Flags and emblems of Majapahit

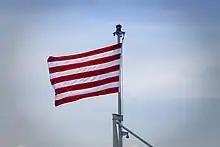
Derivative from the colors of the royal flag of the Majapahit is still used as jack of the Indonesian Navy

The red and white banner is recorded in the Kudadu inscription dated 1294 AD. In the inscription it is said that the red and white banners were flown by Jayakatwang troops from Daha who were chasing Raden Wijaya's troops. The Red and White Charter is another name for the Kudadu inscription. It was stated that Raden Wijaya was being chased by Jayakatwang's troops carrying the flag, when suddenly "the enemy's banner was seen east of Hanyiruh, the colors were red and white" ("hana ta tuṅgulniṁ atru layū-layū katon·vetani hañiru[h], bāṁ lāvan putiḥ varṇnanya"). This is found on the 3rd line of Kudadu 4v inscription.